Minuscule 542

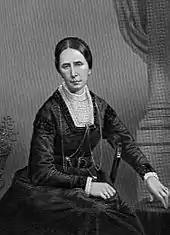
The Lady Burdett-Coutts

Dated, probably by the first hand, to the year 1323, but dated by paleographers to the 15th century. According to Robert mathiesen it was written in the second half of the 16th century.